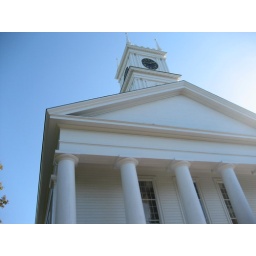
clock tower in Edgartown